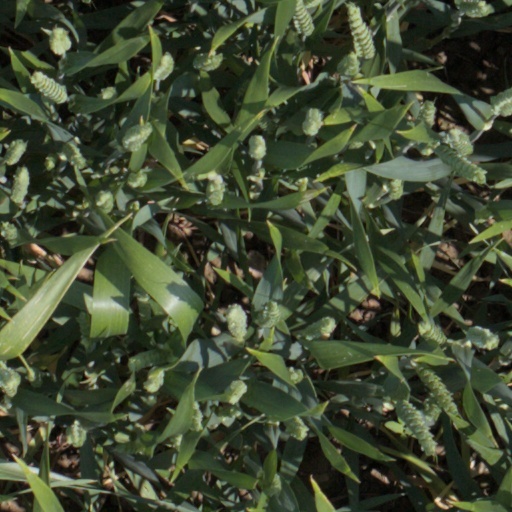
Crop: wheat